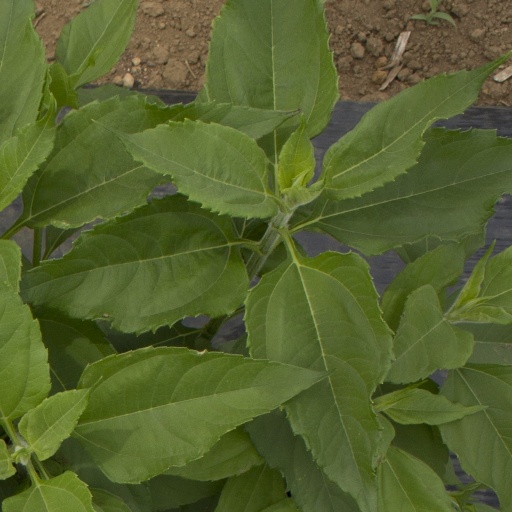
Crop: Jerusalem artichoke